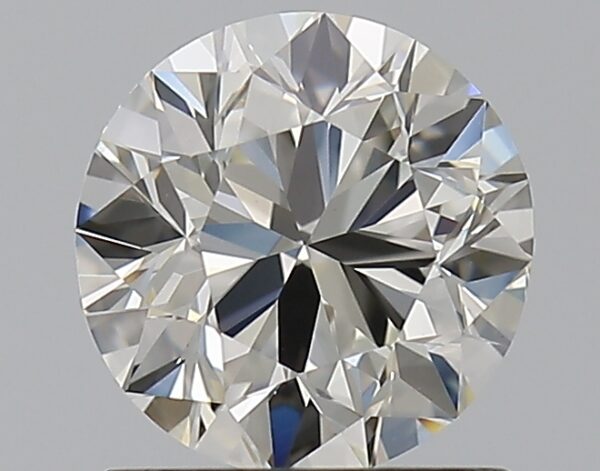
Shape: round
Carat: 1
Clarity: VS1
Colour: J
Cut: VG
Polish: VG
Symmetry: GD
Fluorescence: N
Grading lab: GIA
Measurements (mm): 6.18 x 6.3 x 4